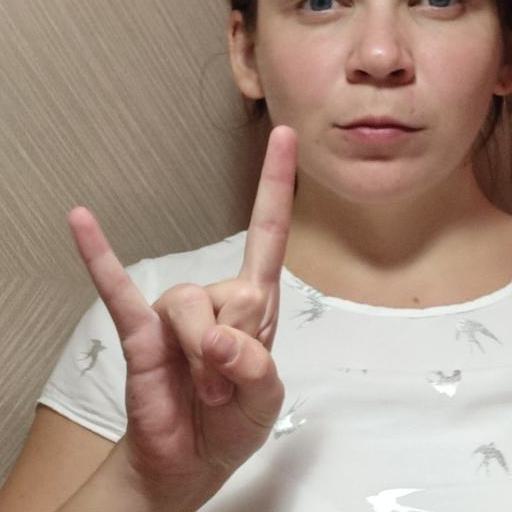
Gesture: rock